Grant Haley (American football)

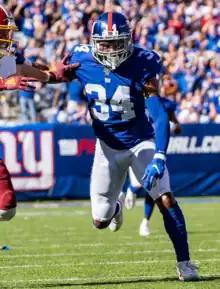
Haley with the New York Giants in 2019

Grant Haley (born January 6, 1996) is an American professional football cornerback. He played college football at Penn State. Haley is best known for returning the blocked field goal against the then undefeated Ohio State Buckeyes for a game-winning touchdown in 2016.